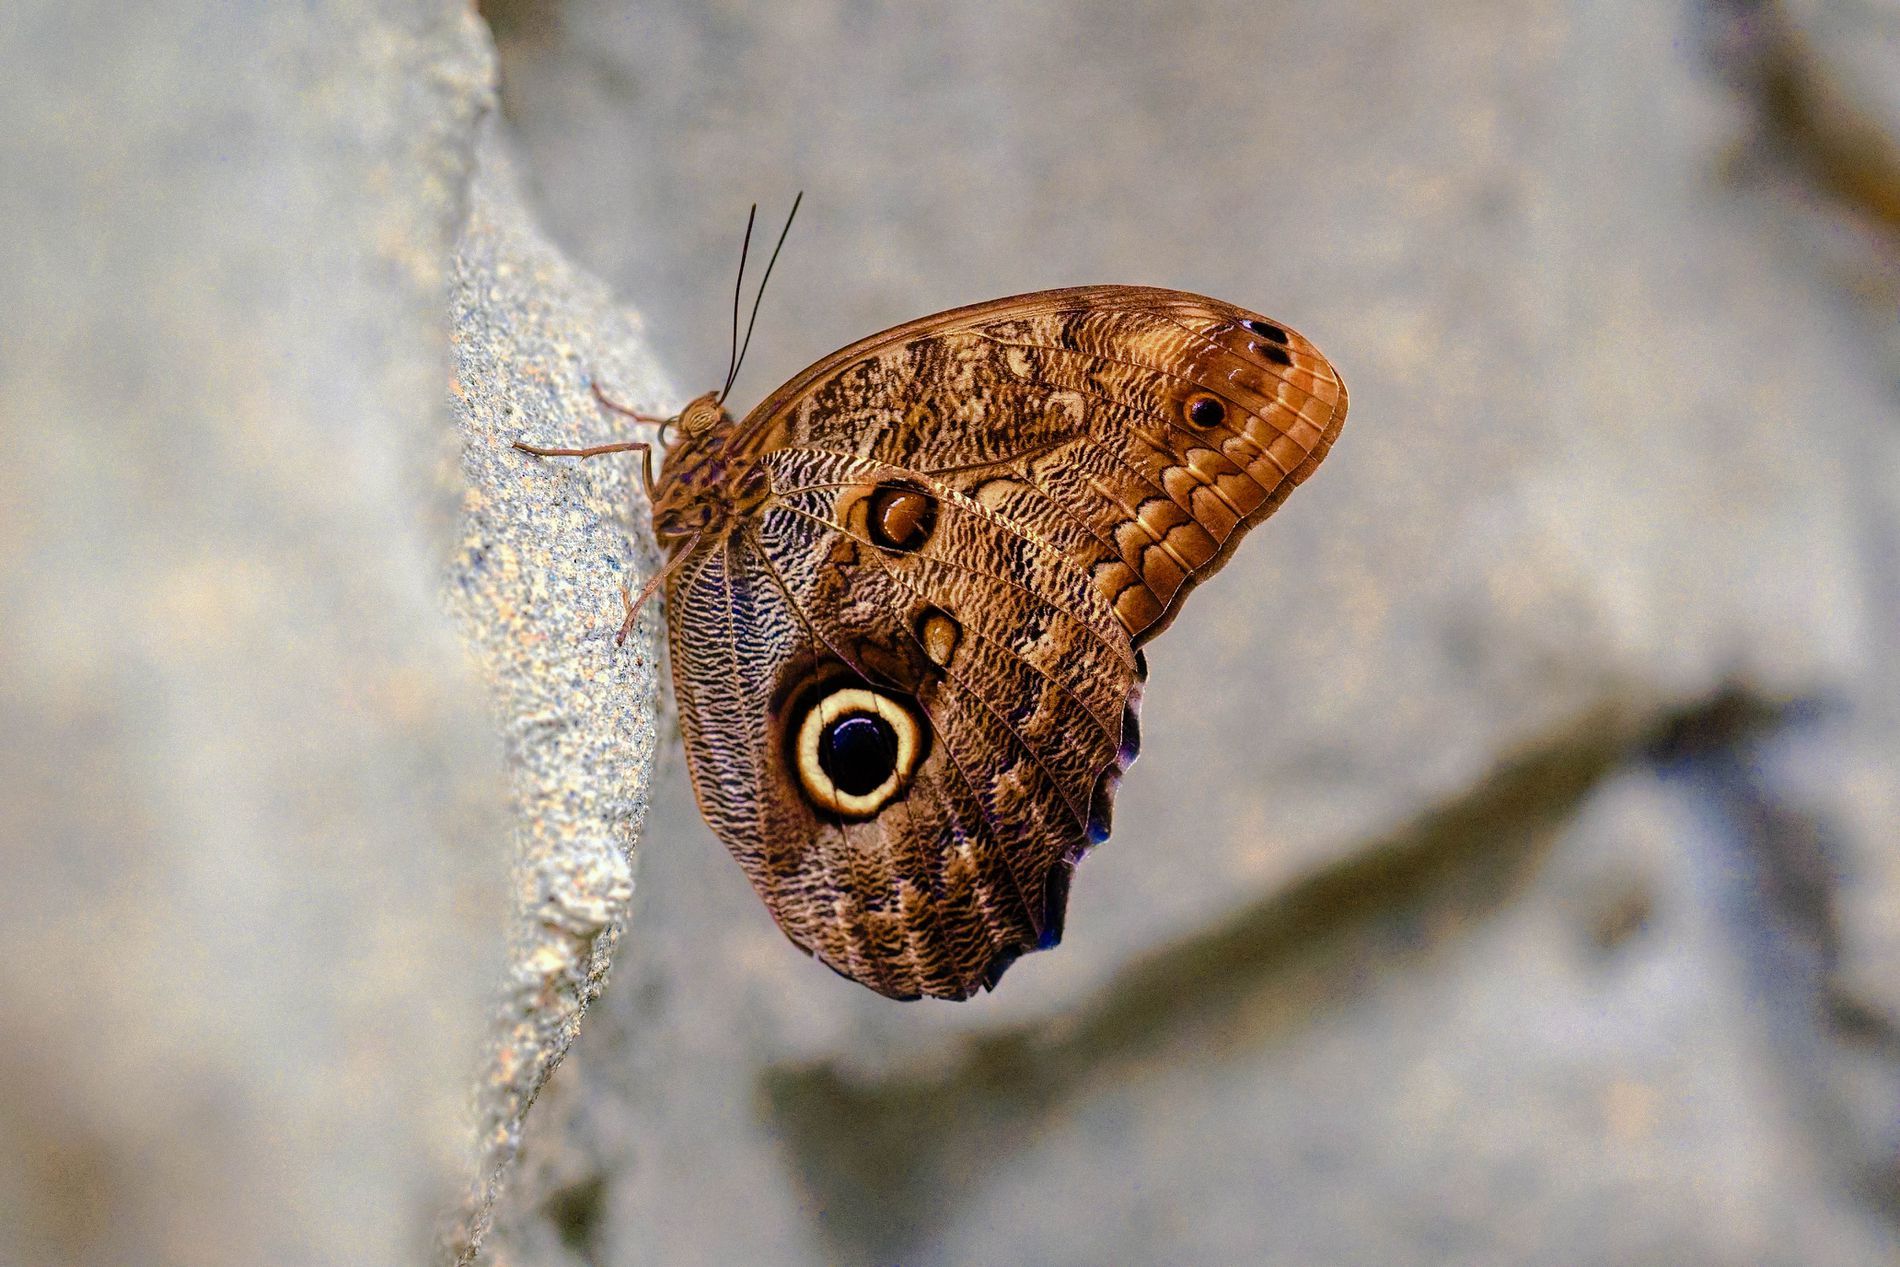
Butterfly on a Rock
A butterfly is resting on a rock, and its wings are folded like a flower petal. The details of its wings contrast with the rough texture of the rock and highlight its fine details. The scene is full of peace and shows the connection between the natural elements.
A close shot captures a butterfly resting on a rock. Its wings have marvelous, fine details that contrast with the rock's rough texture, giving a compilation between the two elements. Although the butterfly's wings are in a rest mode, it still gives a hidden feeling of a pause after movements.
Labels: Animal, Butterfly, Insect, Invertebrate, Moth, Rock
Camera: SONY ILCE-7M3
Aperture: F3.2
Exposure: 1/160 sec
ISO: 1600
Focal length: 50.0 mm